Oadby

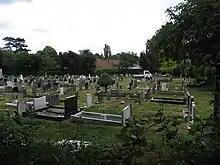
The cemetery

There has been a habitation in Oadby since an Anglian settlement in the early Anglo-Saxon period. Though the name Oadby is Danish (meaning "Outi's dwelling") it must have existed long before the Danish invasions as is shown by the existence of a pagan Anglian cemetery. The original Anglian name has been lost. In 1760, on Brocks Hill, evidence of an Anglian burial ground was discovered. The Middle Angles came under the rule of the kings of Mercia and were later conquered by the Danish invaders. Oadby is one of seventy Danish settlements in Leicestershire ending with "-by", which means village or settlement. Its name probably came from Old Norse "Auðarbýr" = "Auði's settlement". Danish rule continued until 920, when King Alfred the Great won his battles against the Danes: the Oadby area is supposed to be the site of at least one of these battles.